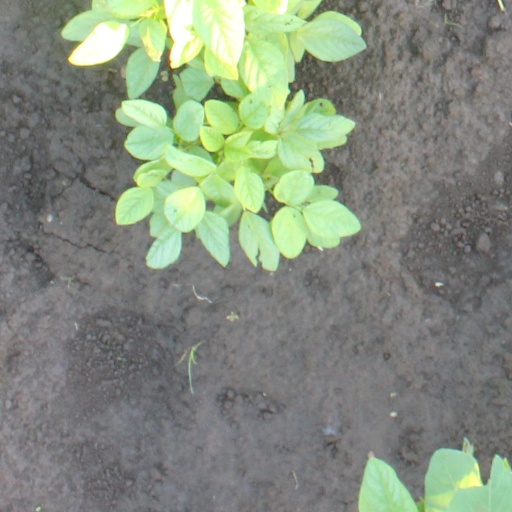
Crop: soybean